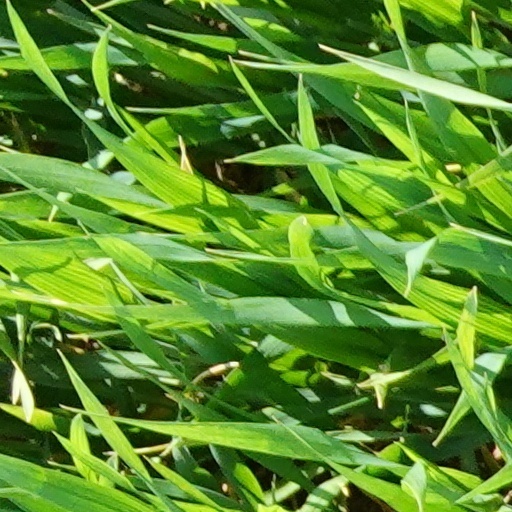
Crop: wheat